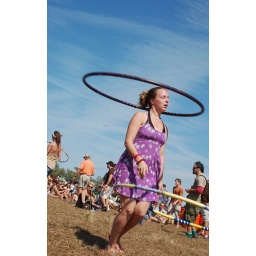
The girl in the purple dress works two hula hoops at the same time at Langerado 2008.